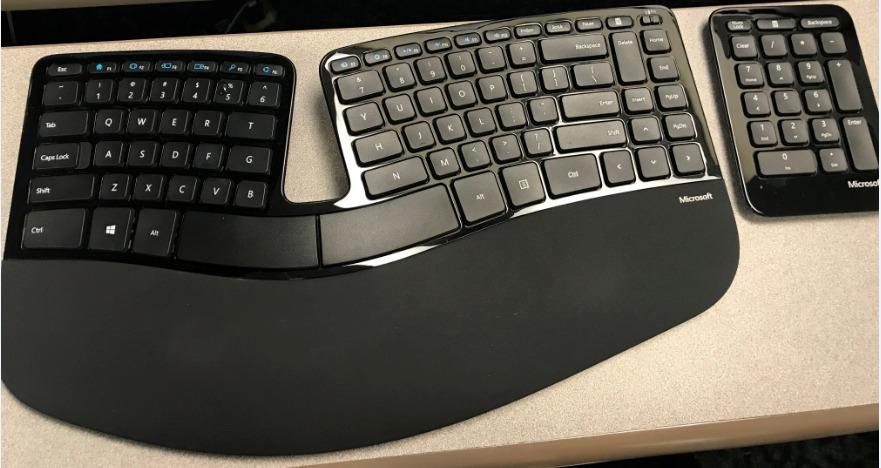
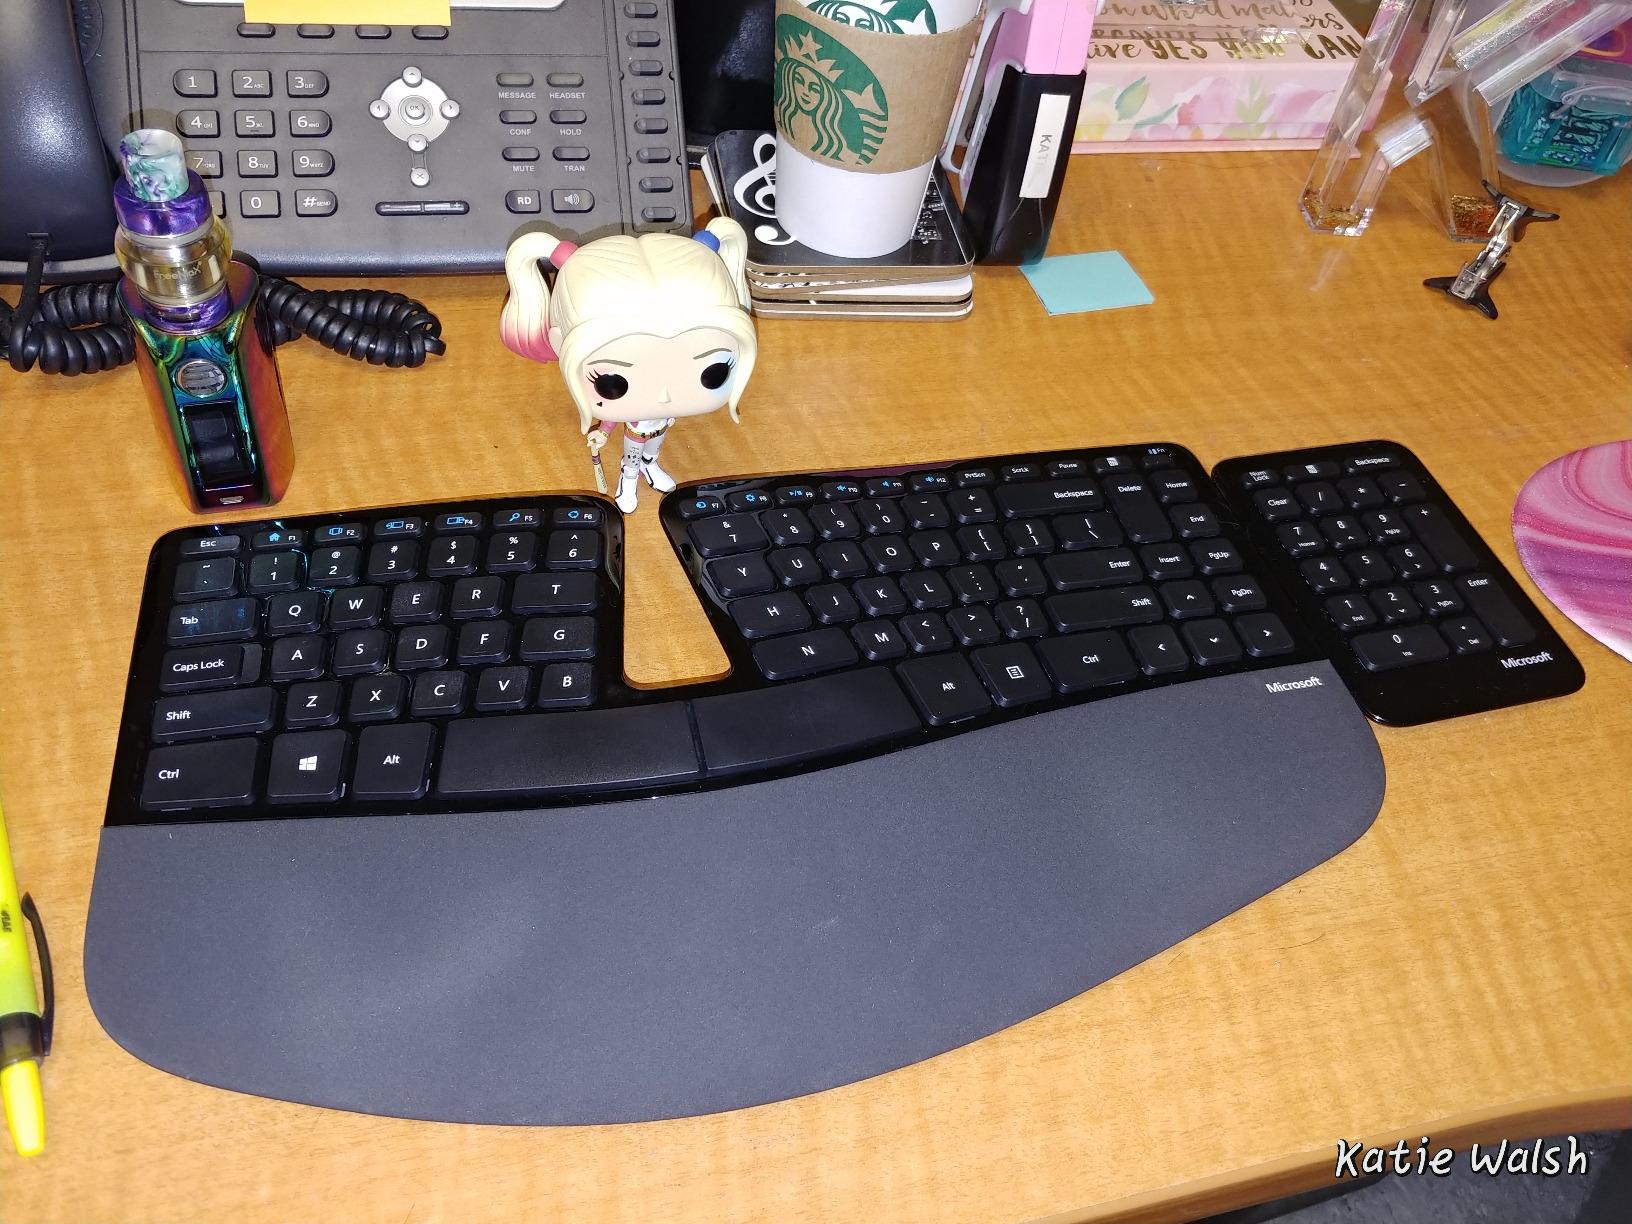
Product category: keyboard
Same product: yes